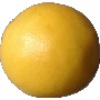
Label: white_grapefruit